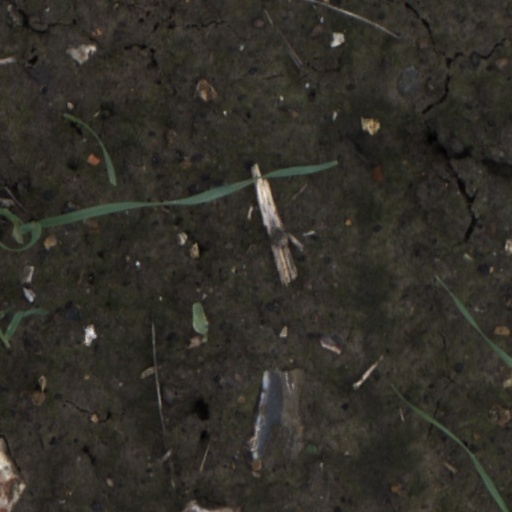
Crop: wheat